Tuck School of Business

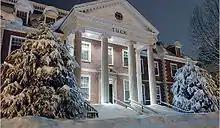
Tuck Hall, the Tuck School's main administrative building, after a heavy snowfall

Afterward, the school was led by a Tuck alumnus, William R. Gray, from 1919 through 1937. During this period of growth, Dartmouth president Ernest Martin Hopkins wrote often to Edward Tuck reflecting on the school's flourishing alumni and faculty. In the late 1920s, Hopkins sought to unify the Tuck School by establishing a central campus, uniting the school's academic and residential facilities. In order to do so, however, Hopkins had to receive permission to do so from Edward Tuck, as the documents of incorporation stipulated that the original Tuck Hall be used exclusively for a business school. Hopkins wrote to Tuck in July 1928, then 85 years old and living in France, outlining his reasons for the proposed move and asking permission to release Dartmouth from the stipulation regarding the use of the original Tuck Hall.